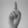
ASL letter: D